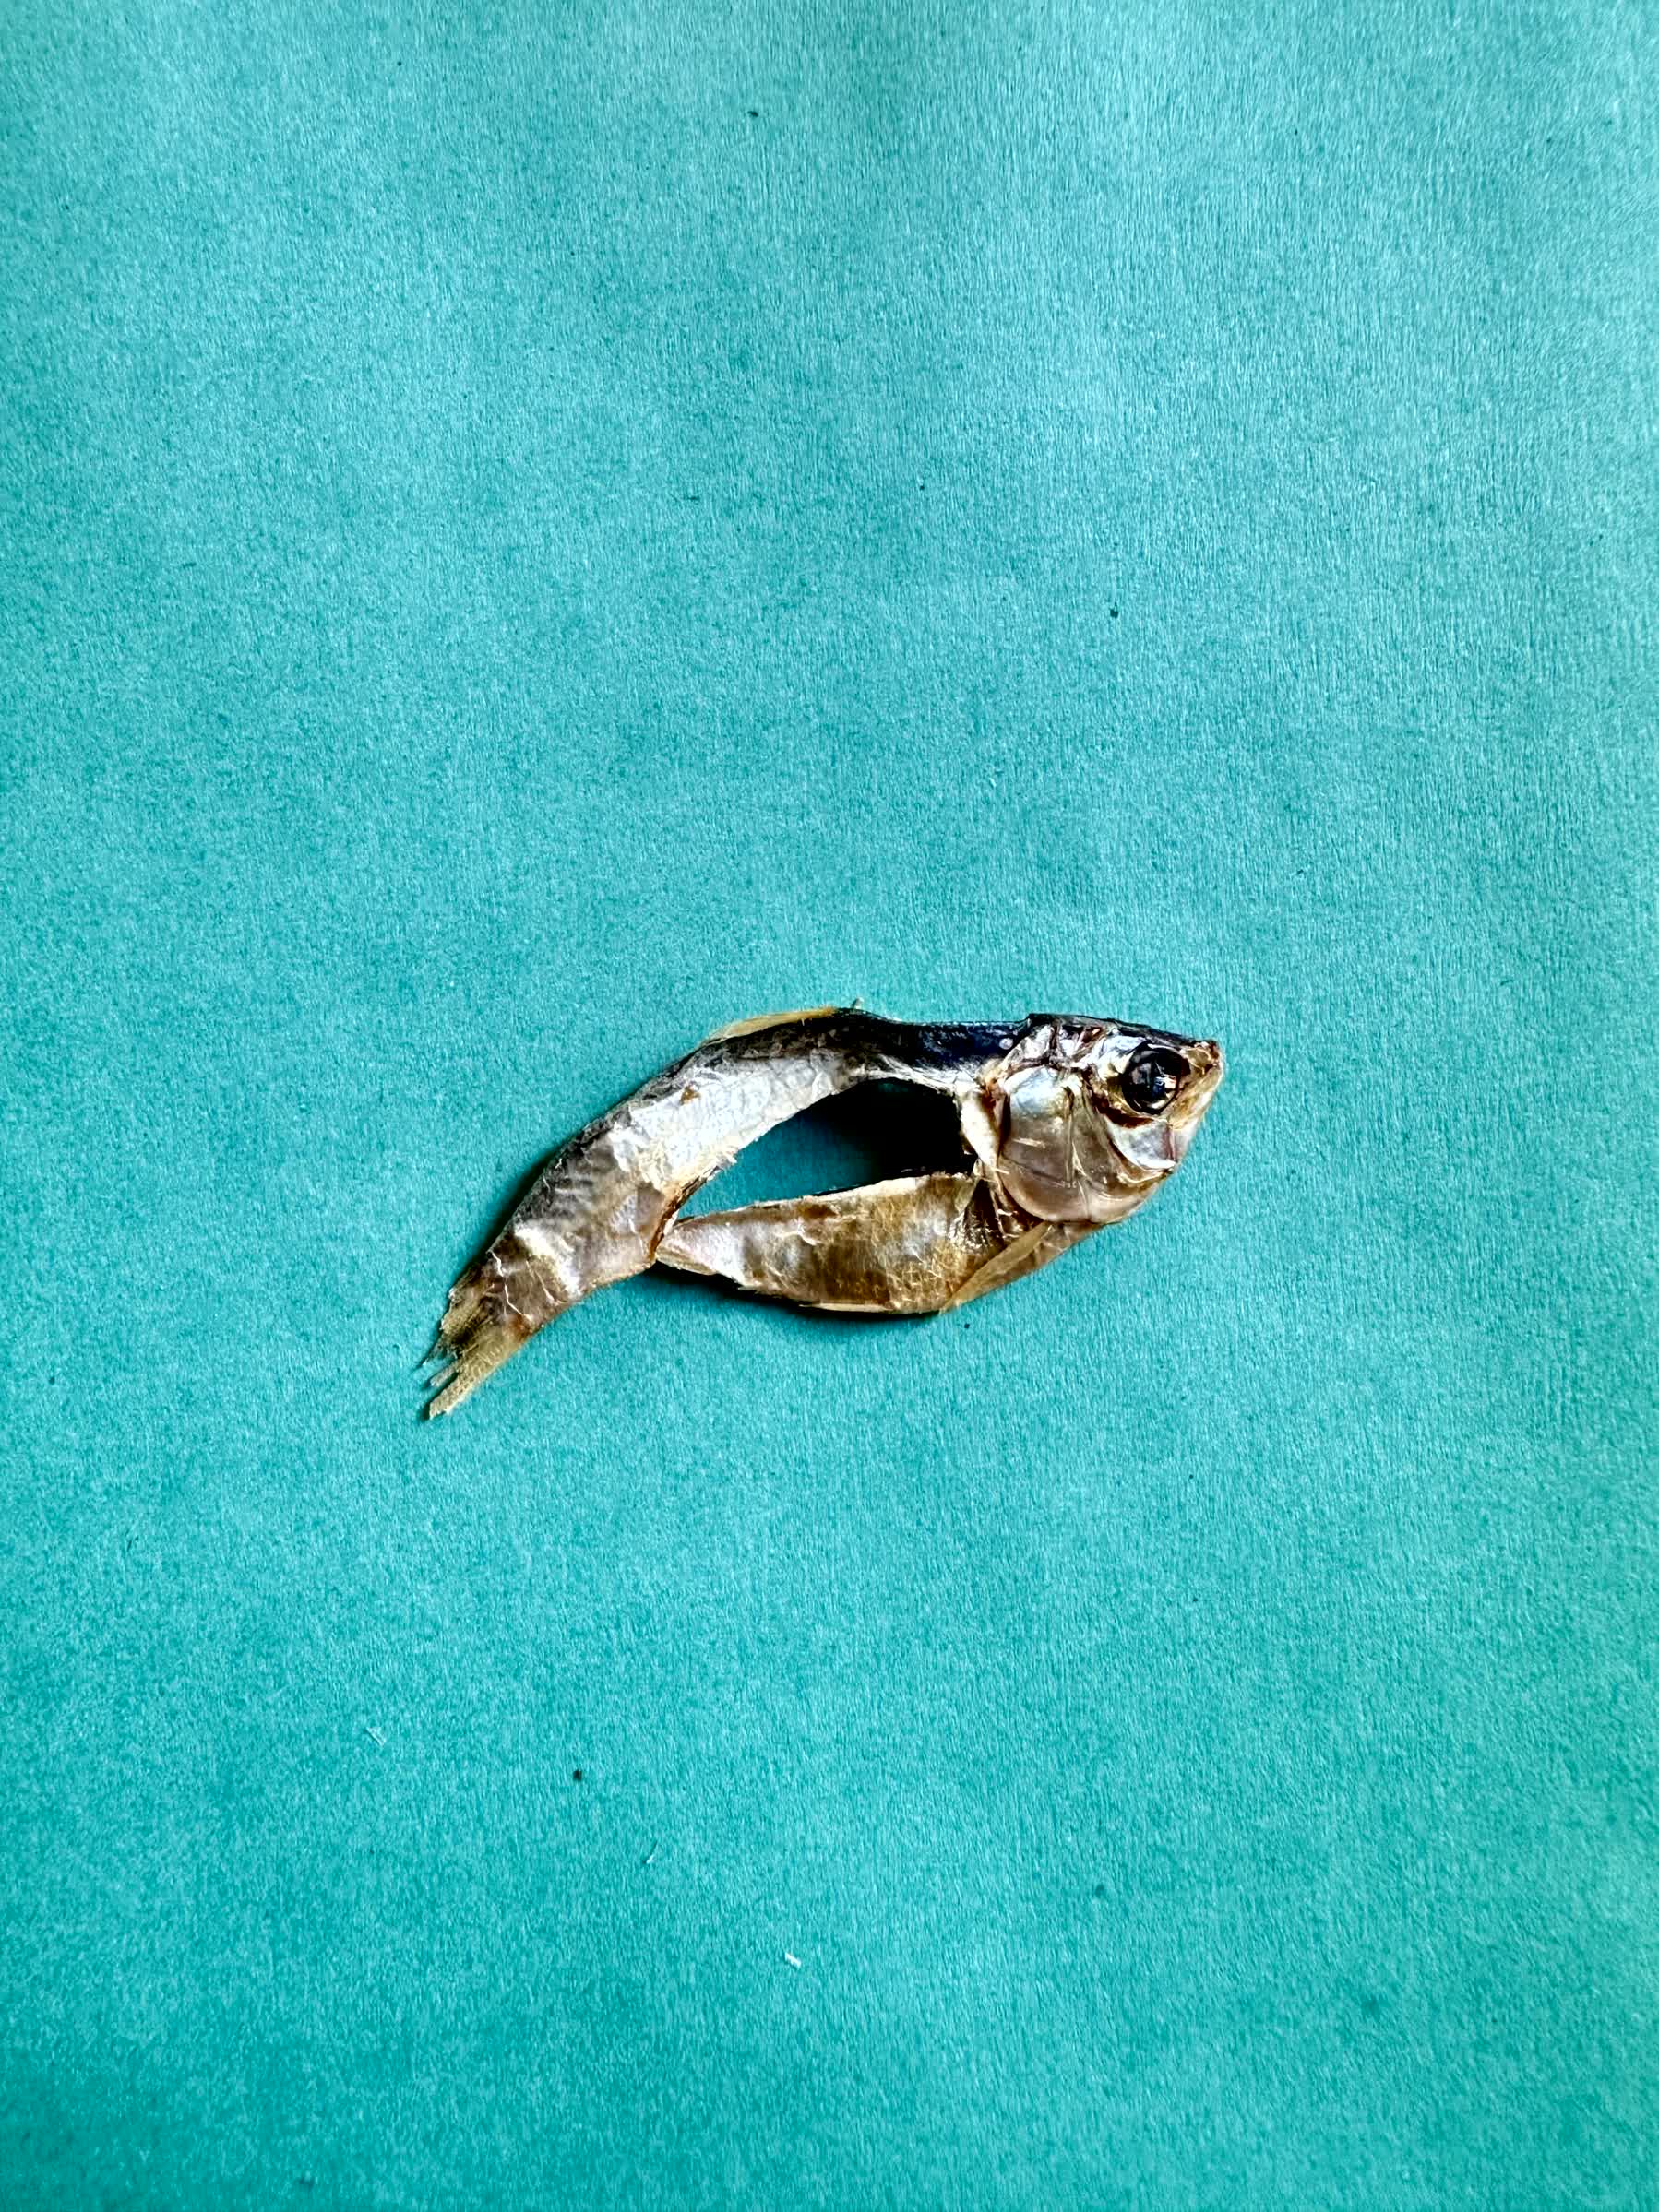
Species: Chapila